House of Burnett

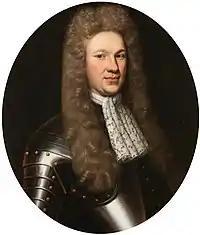
Sir Thomas Burnett of Leys, 3rd Bt and 15th Laird painted by John Scougal.

Alexander Burnard, almost certainly of Farningdoun, is considered "The first of the Deeside Burnards, or Burnetts as they were later called". Alexander was an adherent of Robert the Bruce and for his services to the king he was rewarded in 1323 with land in Banchory and a position as the Royal Forester of Drum. He also received a charter of that king of the lands of Kilhenach, Clerech, and other lands in Aberdeenshire dated 28 March 1324. This was about the time the Burnard or Burnett family first took up residence on an artificial island called a crannog, on the Loch of Leys.